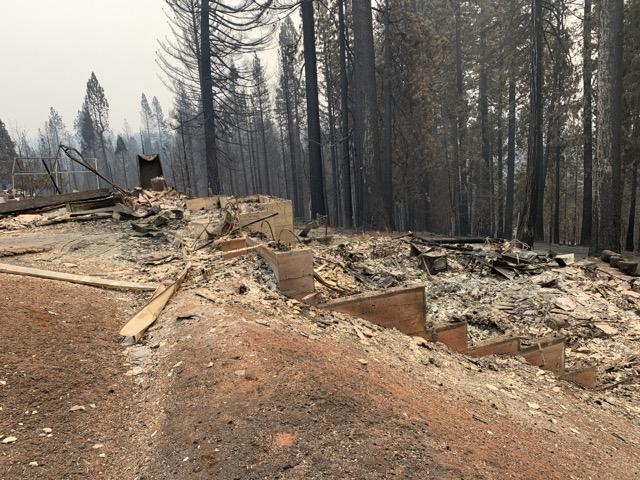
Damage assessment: destroyed